PDCA

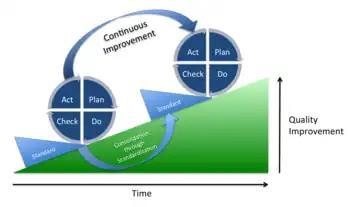
Continuous quality improvement with plan–do–check–act

During the check phase, the data and results gathered from the do phase are evaluated. Data is compared to the expected outcomes to see any similarities and differences. The testing process is also evaluated to see if there were any changes from the original test created during the planning phase. If the data is placed in a chart it can make it easier to see any trends if the plan–do–check–act cycle is conducted multiple times. This helps to see what changes work better than others and if said changes can be improved as well.